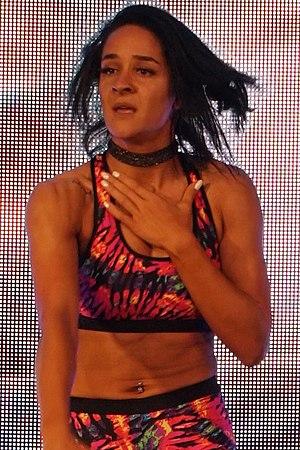
Cheree Crowley est une catcheuse néo-zélandaise d’ascendance samoane et irlandaise. Elle est connue à la WWE sous le nom de ring Dakota Kai et sous le nom de ring Evie sur le circuit indépendant.